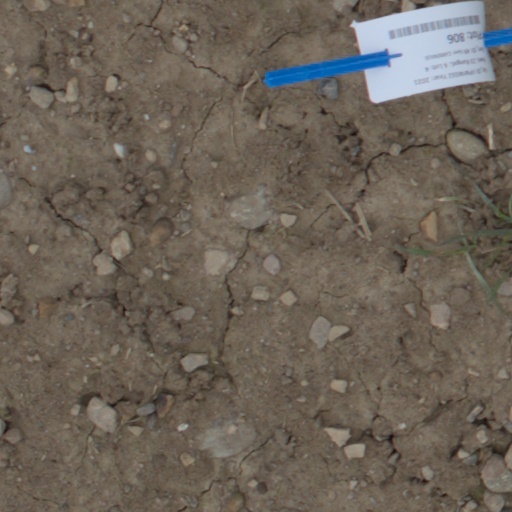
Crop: wheat